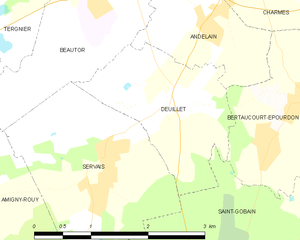
Carte des communes françaises: Deuillet